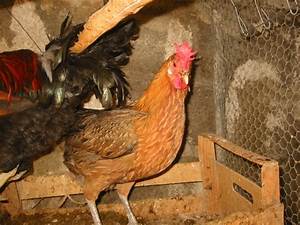
Label: chicken